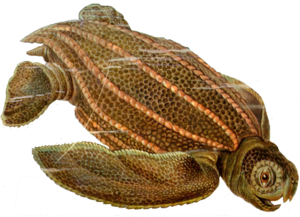
La Tortue luth, unique représentant du genre Dermochelys, est une espèce de tortues de la famille des Dermochelyidae.